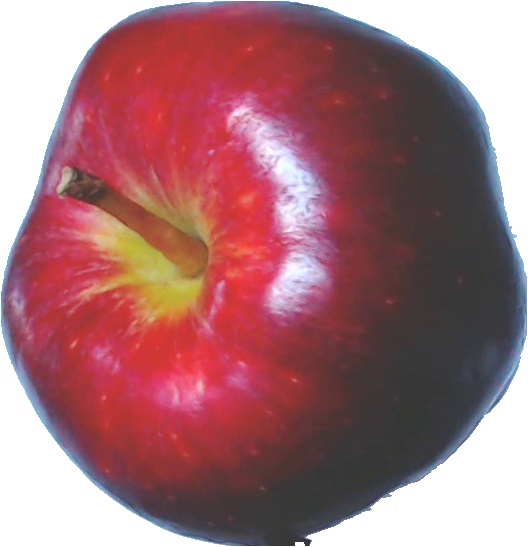
Label: apple_red_delicios_1